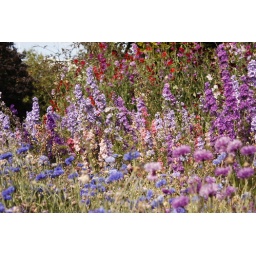
We came around a corner and saw this nursery bed of cottage garden flowers - Landscove, Devon - Fantastic!